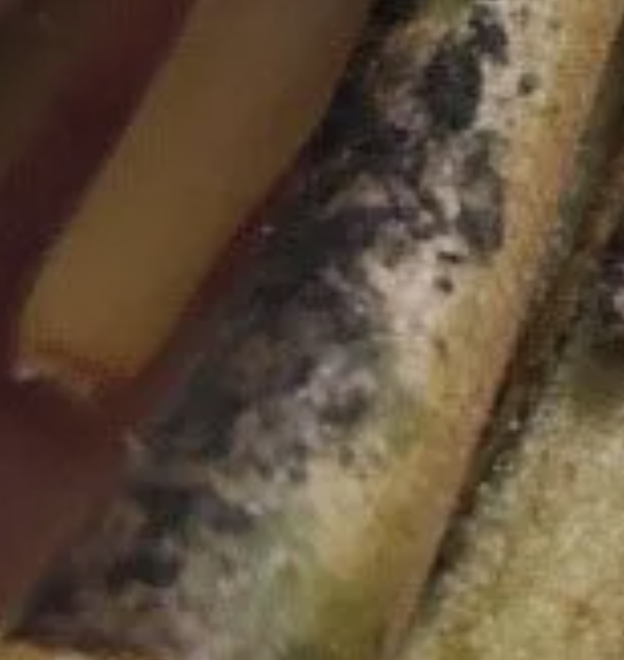
Label: sooty_mold